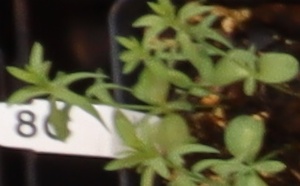
Label: Flax